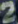
Number: 2